Jean de La Fontaine

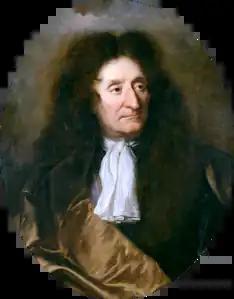
Portrait by Hyacinthe Rigaud (Carnavalet Museum)

Jean de La Fontaine (8 July 162113 April 1695) was a French fabulist and one of the most widely read French poets of the 17th century. He is known above all for his "Fables", which provided a model for subsequent fabulists across Europe and numerous alternative versions in France, as well as in French regional languages.